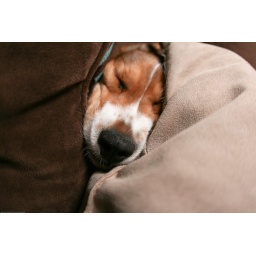
Hurley sleeping in the pillows